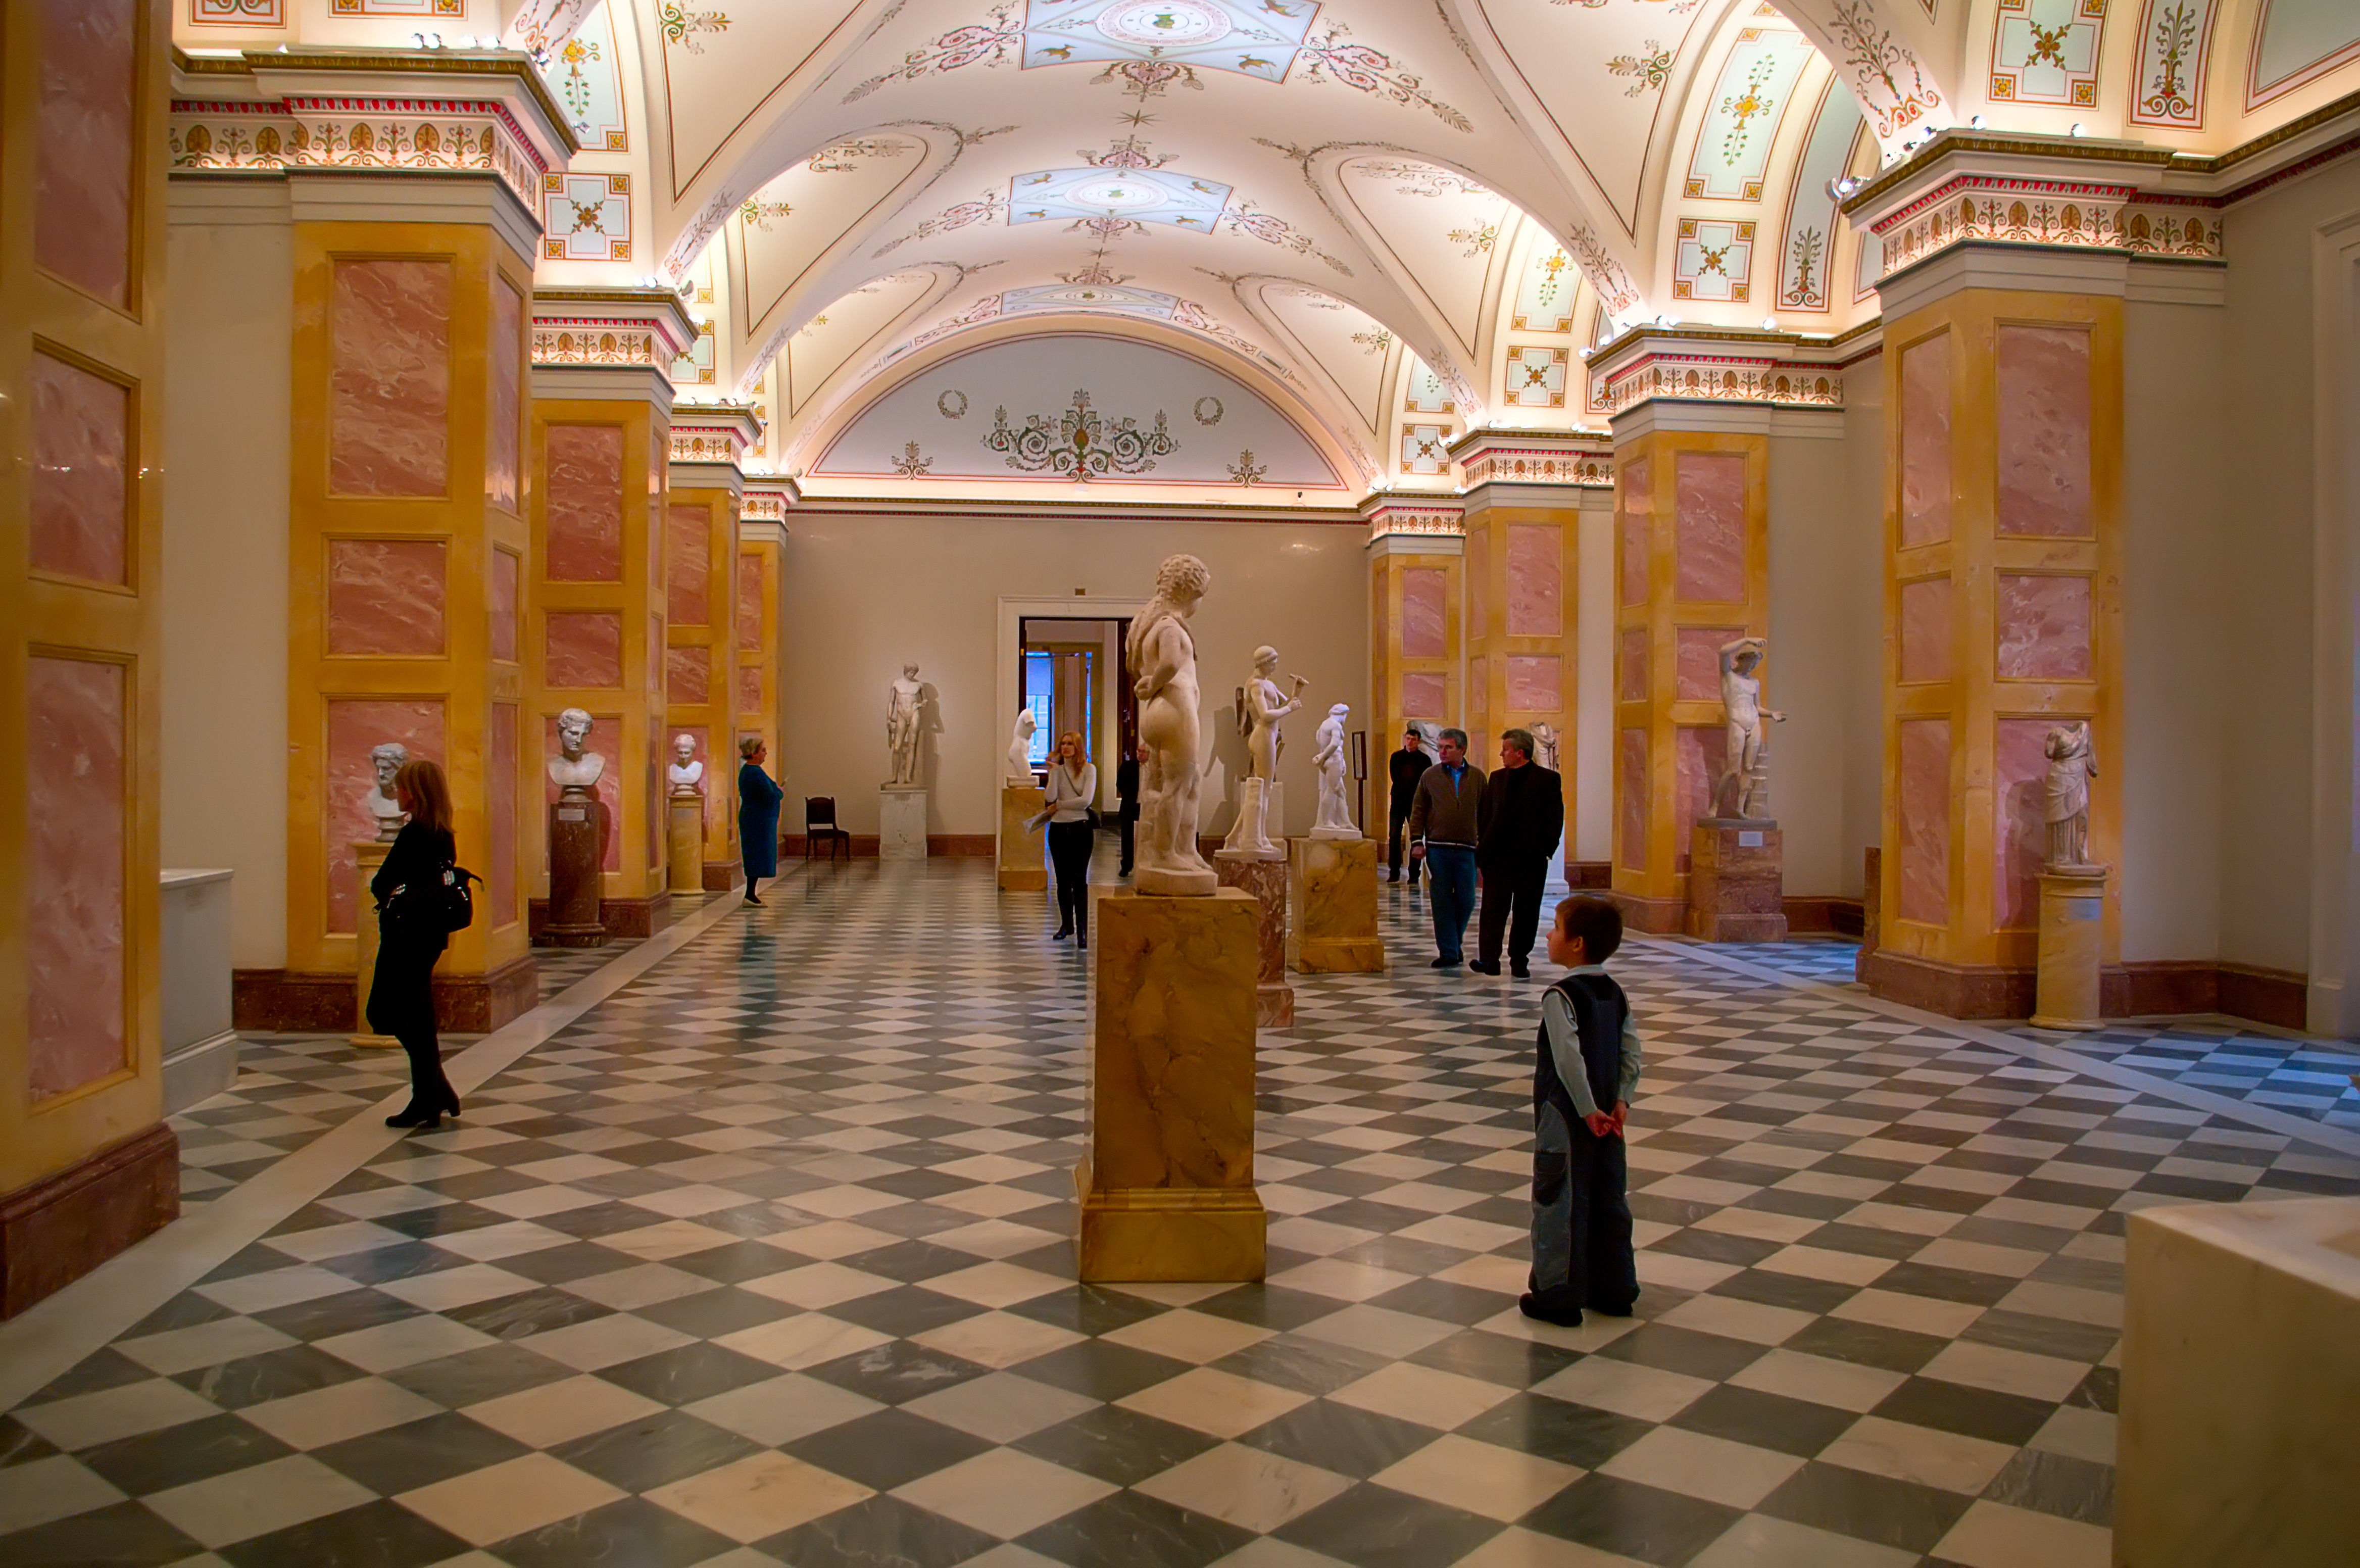
interior, building, palace, museum, place of worship, interior design, tourist attraction, estate, hermitage, lobby, st petersburg russia, art gallery